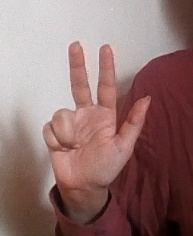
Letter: al